Quartzite

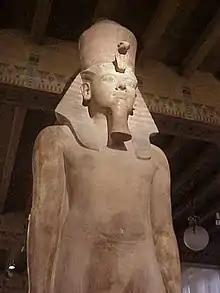
Quartzite statue of an Egyptian Pharaoh, 14th century BCE

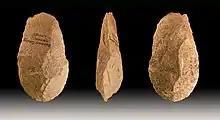
Quartzite biface hand axe from Stellenbosch, South Africa

Quartzite is a decorative stone and may be used to cover walls, as roofing tiles, as flooring, and stairsteps. Its use for countertops in kitchens is expanding rapidly. It is harder and more resistant to stains than granite. Crushed quartzite is sometimes used in road construction. High purity quartzite is used to produce ferrosilicon, industrial silica sand, silicon and silicon carbide.